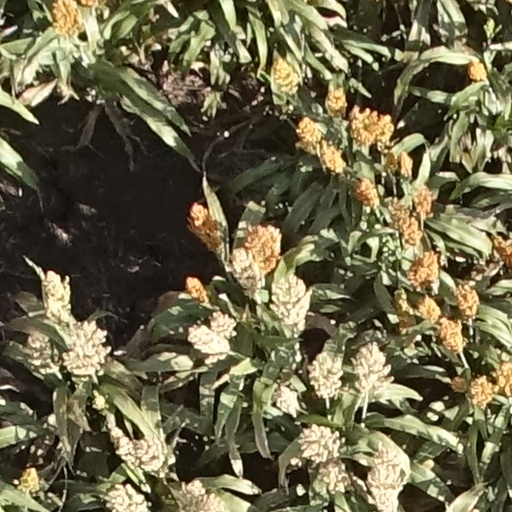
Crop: sorghum